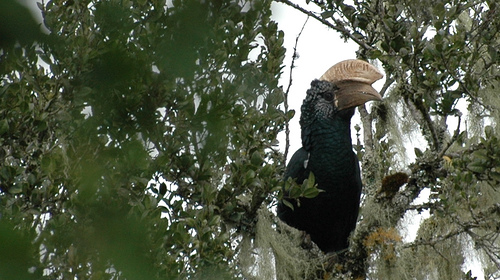
user: Given an image and a question. Answer the question in a short answer. Question: What breed of bird is pictured? Short Answer:
assistant: hornbill